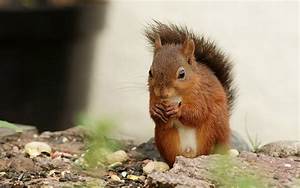
Label: squirrel